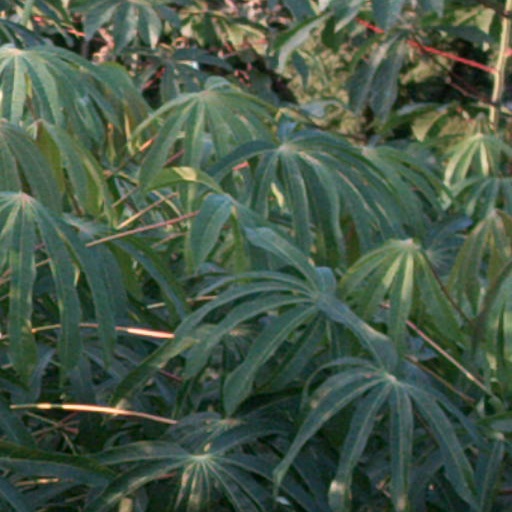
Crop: cassava